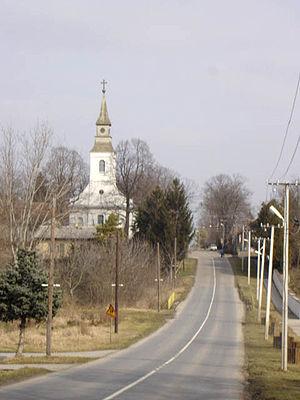
Pačir est une localité de Serbie située dans la province autonome de Voïvodine. Elle fait partie de la municipalité de Bačka Topola dans le district de Bačka septentrionale. Au recensement de 2011, elle comptait 2 585 habitants.